Freemasonry in Turkey

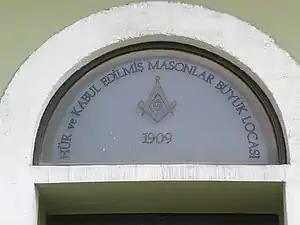
Window above the entrance of the building of the Grand Lodge of Turkey in Istanbul

The history of Freemasonry in Turkey stretches back to the 18th century under Ottoman imperial rule.